Patrick Thoms

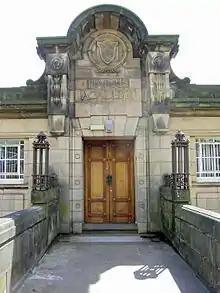
Main entrance Harris Academy

Patrick Hill Thoms Friba Arias (1873–1946) was a 20th-century Scottish architect, based in eastern Scotland.